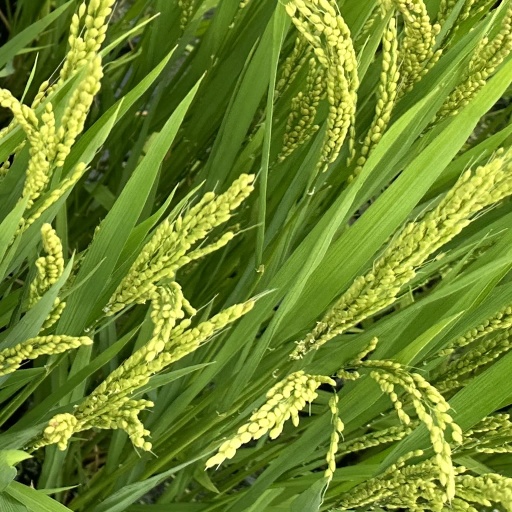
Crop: rice